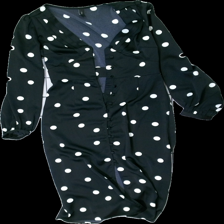
View: front
Type: Dress
Category: Ladies
Brand: Not in the list
Brand text on label: Y.A.S
Colors: White, Black
Material: 100% polyester
Pattern: Dots
Cut: Regular, V-collar
Size: XS
Season: All
Smell: Minor
Price range: 50-100
Recommended usage: Reuse
Comment: slight detergent smell